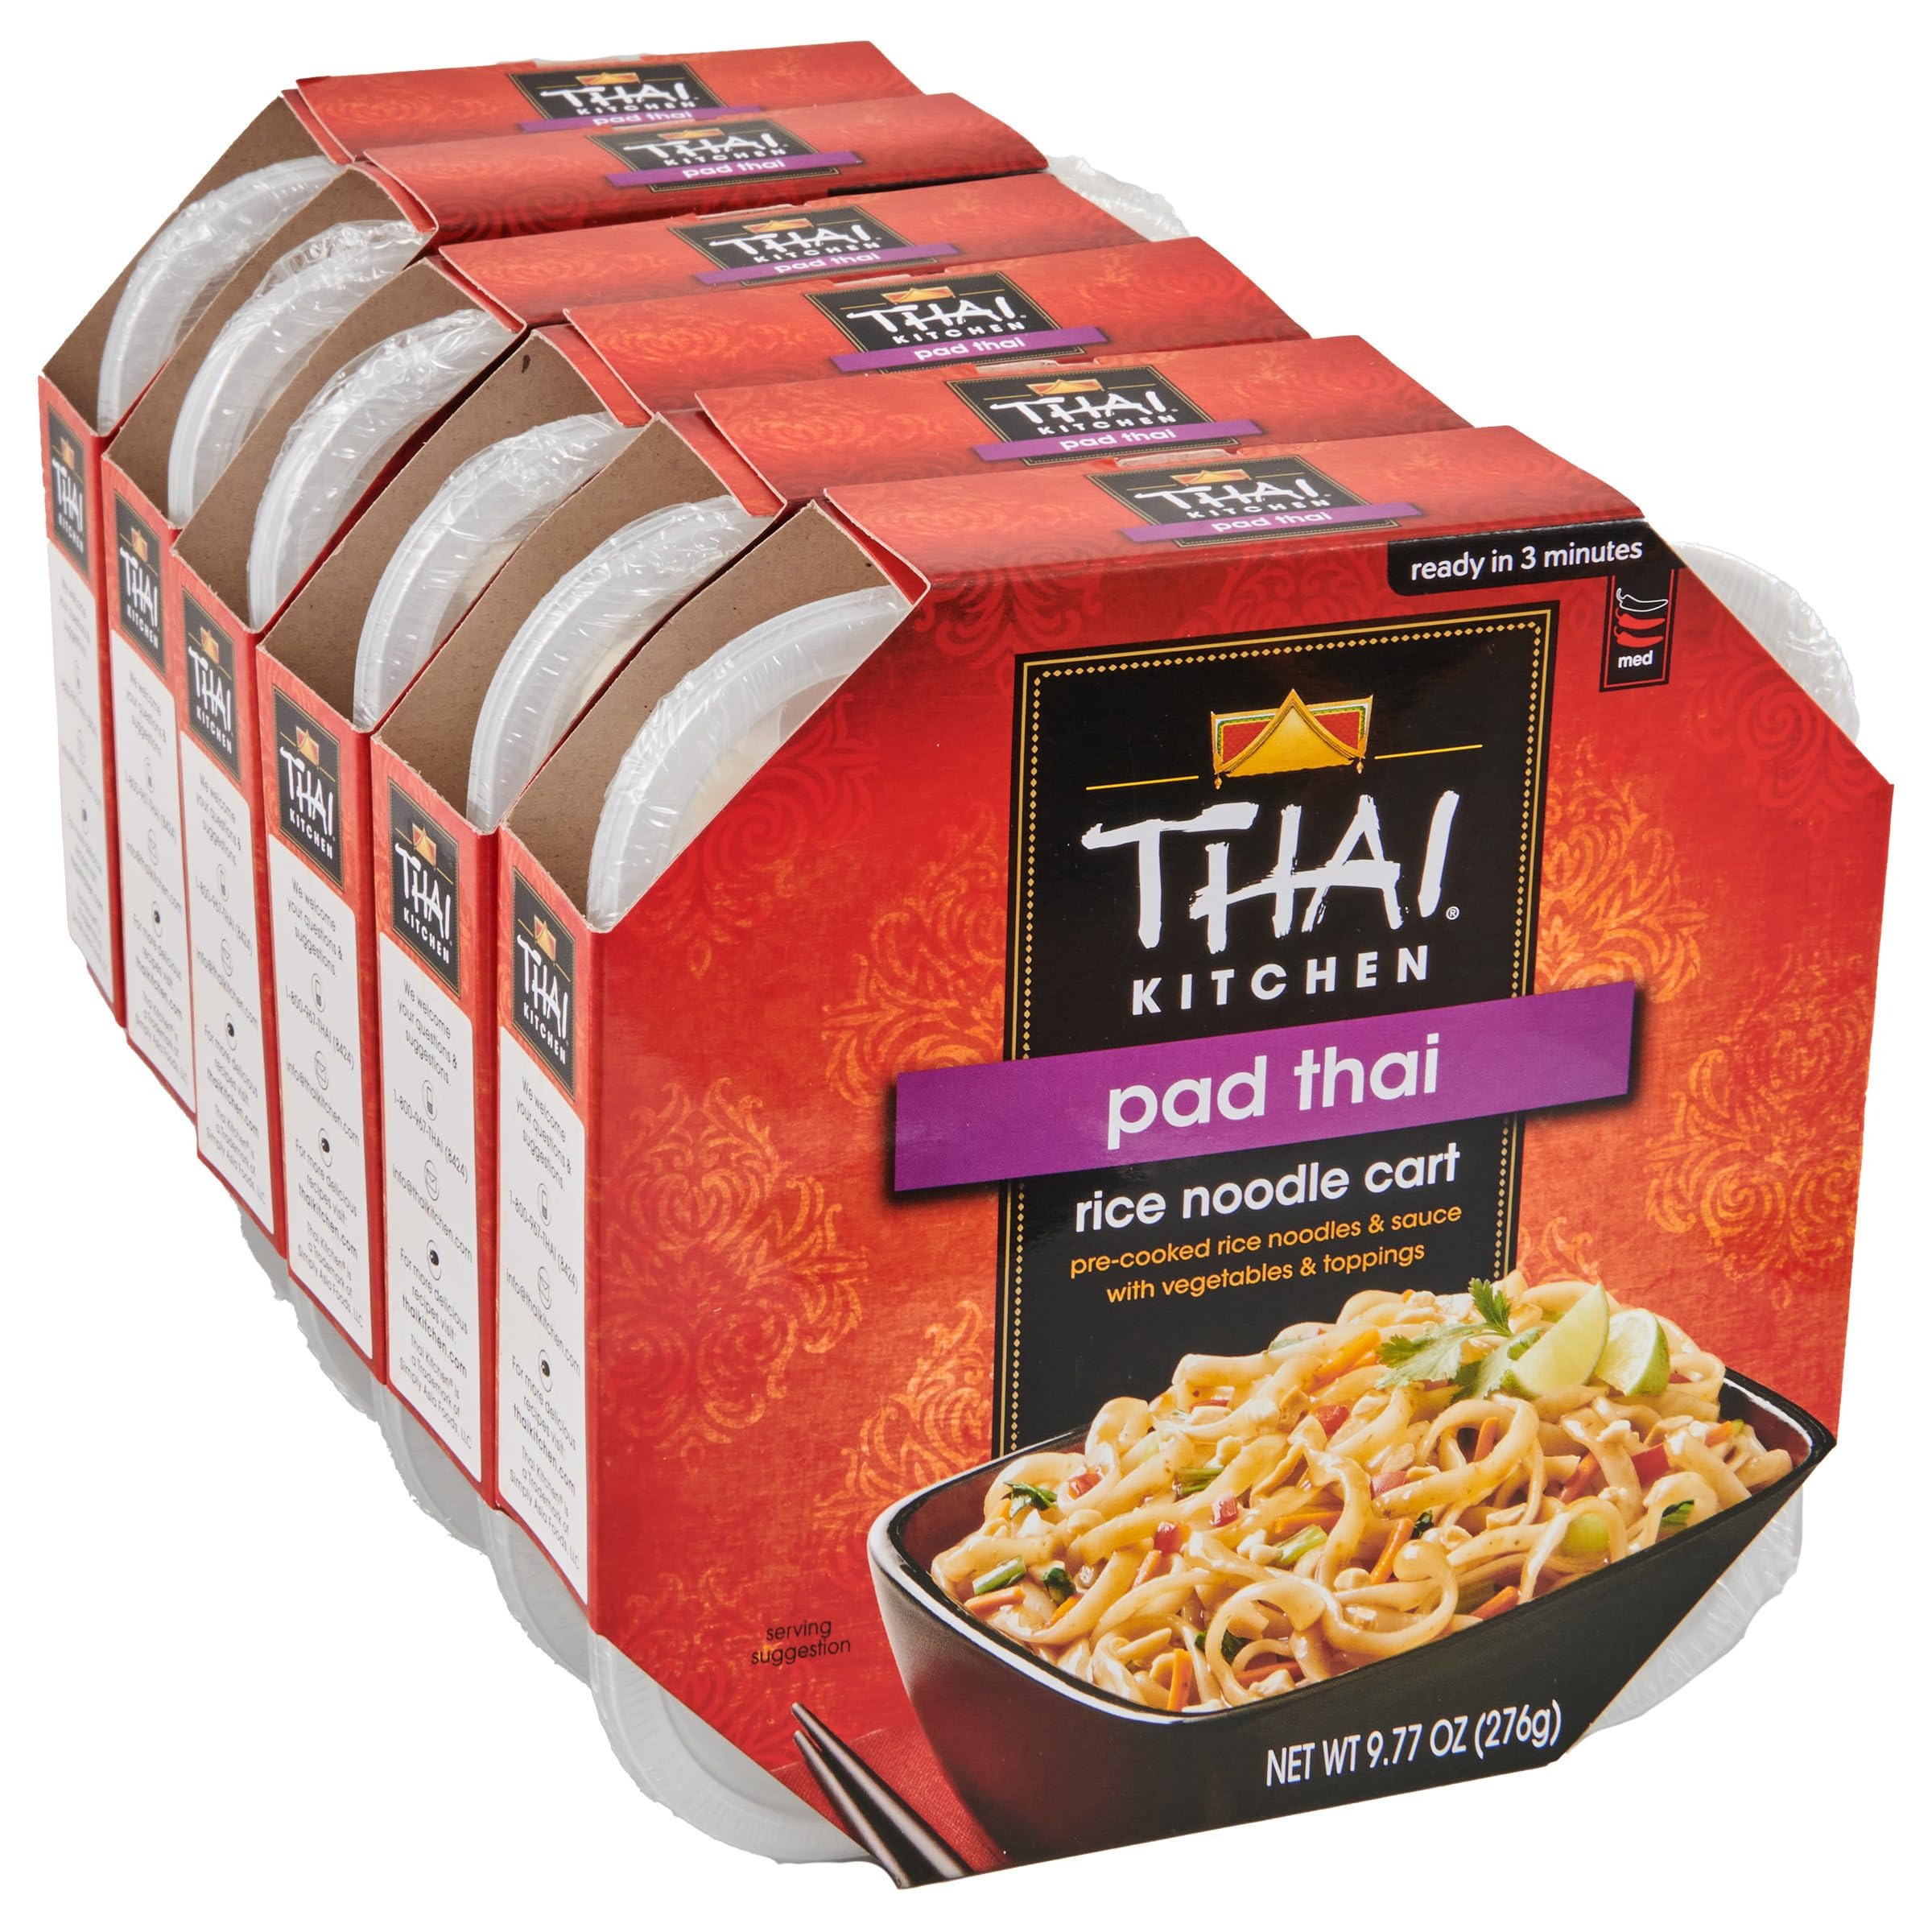
Item Name: Thai Kitchen Pad Thai Rice Noodle Cart, 9.77 oz (Pack of 6)
Bullet Point 1: Tangy Pad Thai sauce, vegetables and crunchy toppings
Bullet Point 2: Medium spice level
Bullet Point 3: Steamed rice noodles, not fried
Bullet Point 4: Easy microwavable meal ready in just 3 minutes
Bullet Point 5: FUN FACT: Pad Thai flavor satisfies cravings for traditional Pad Thai noodles
Value: 58.62
Unit: Ounce

Price: 6.77